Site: saxony
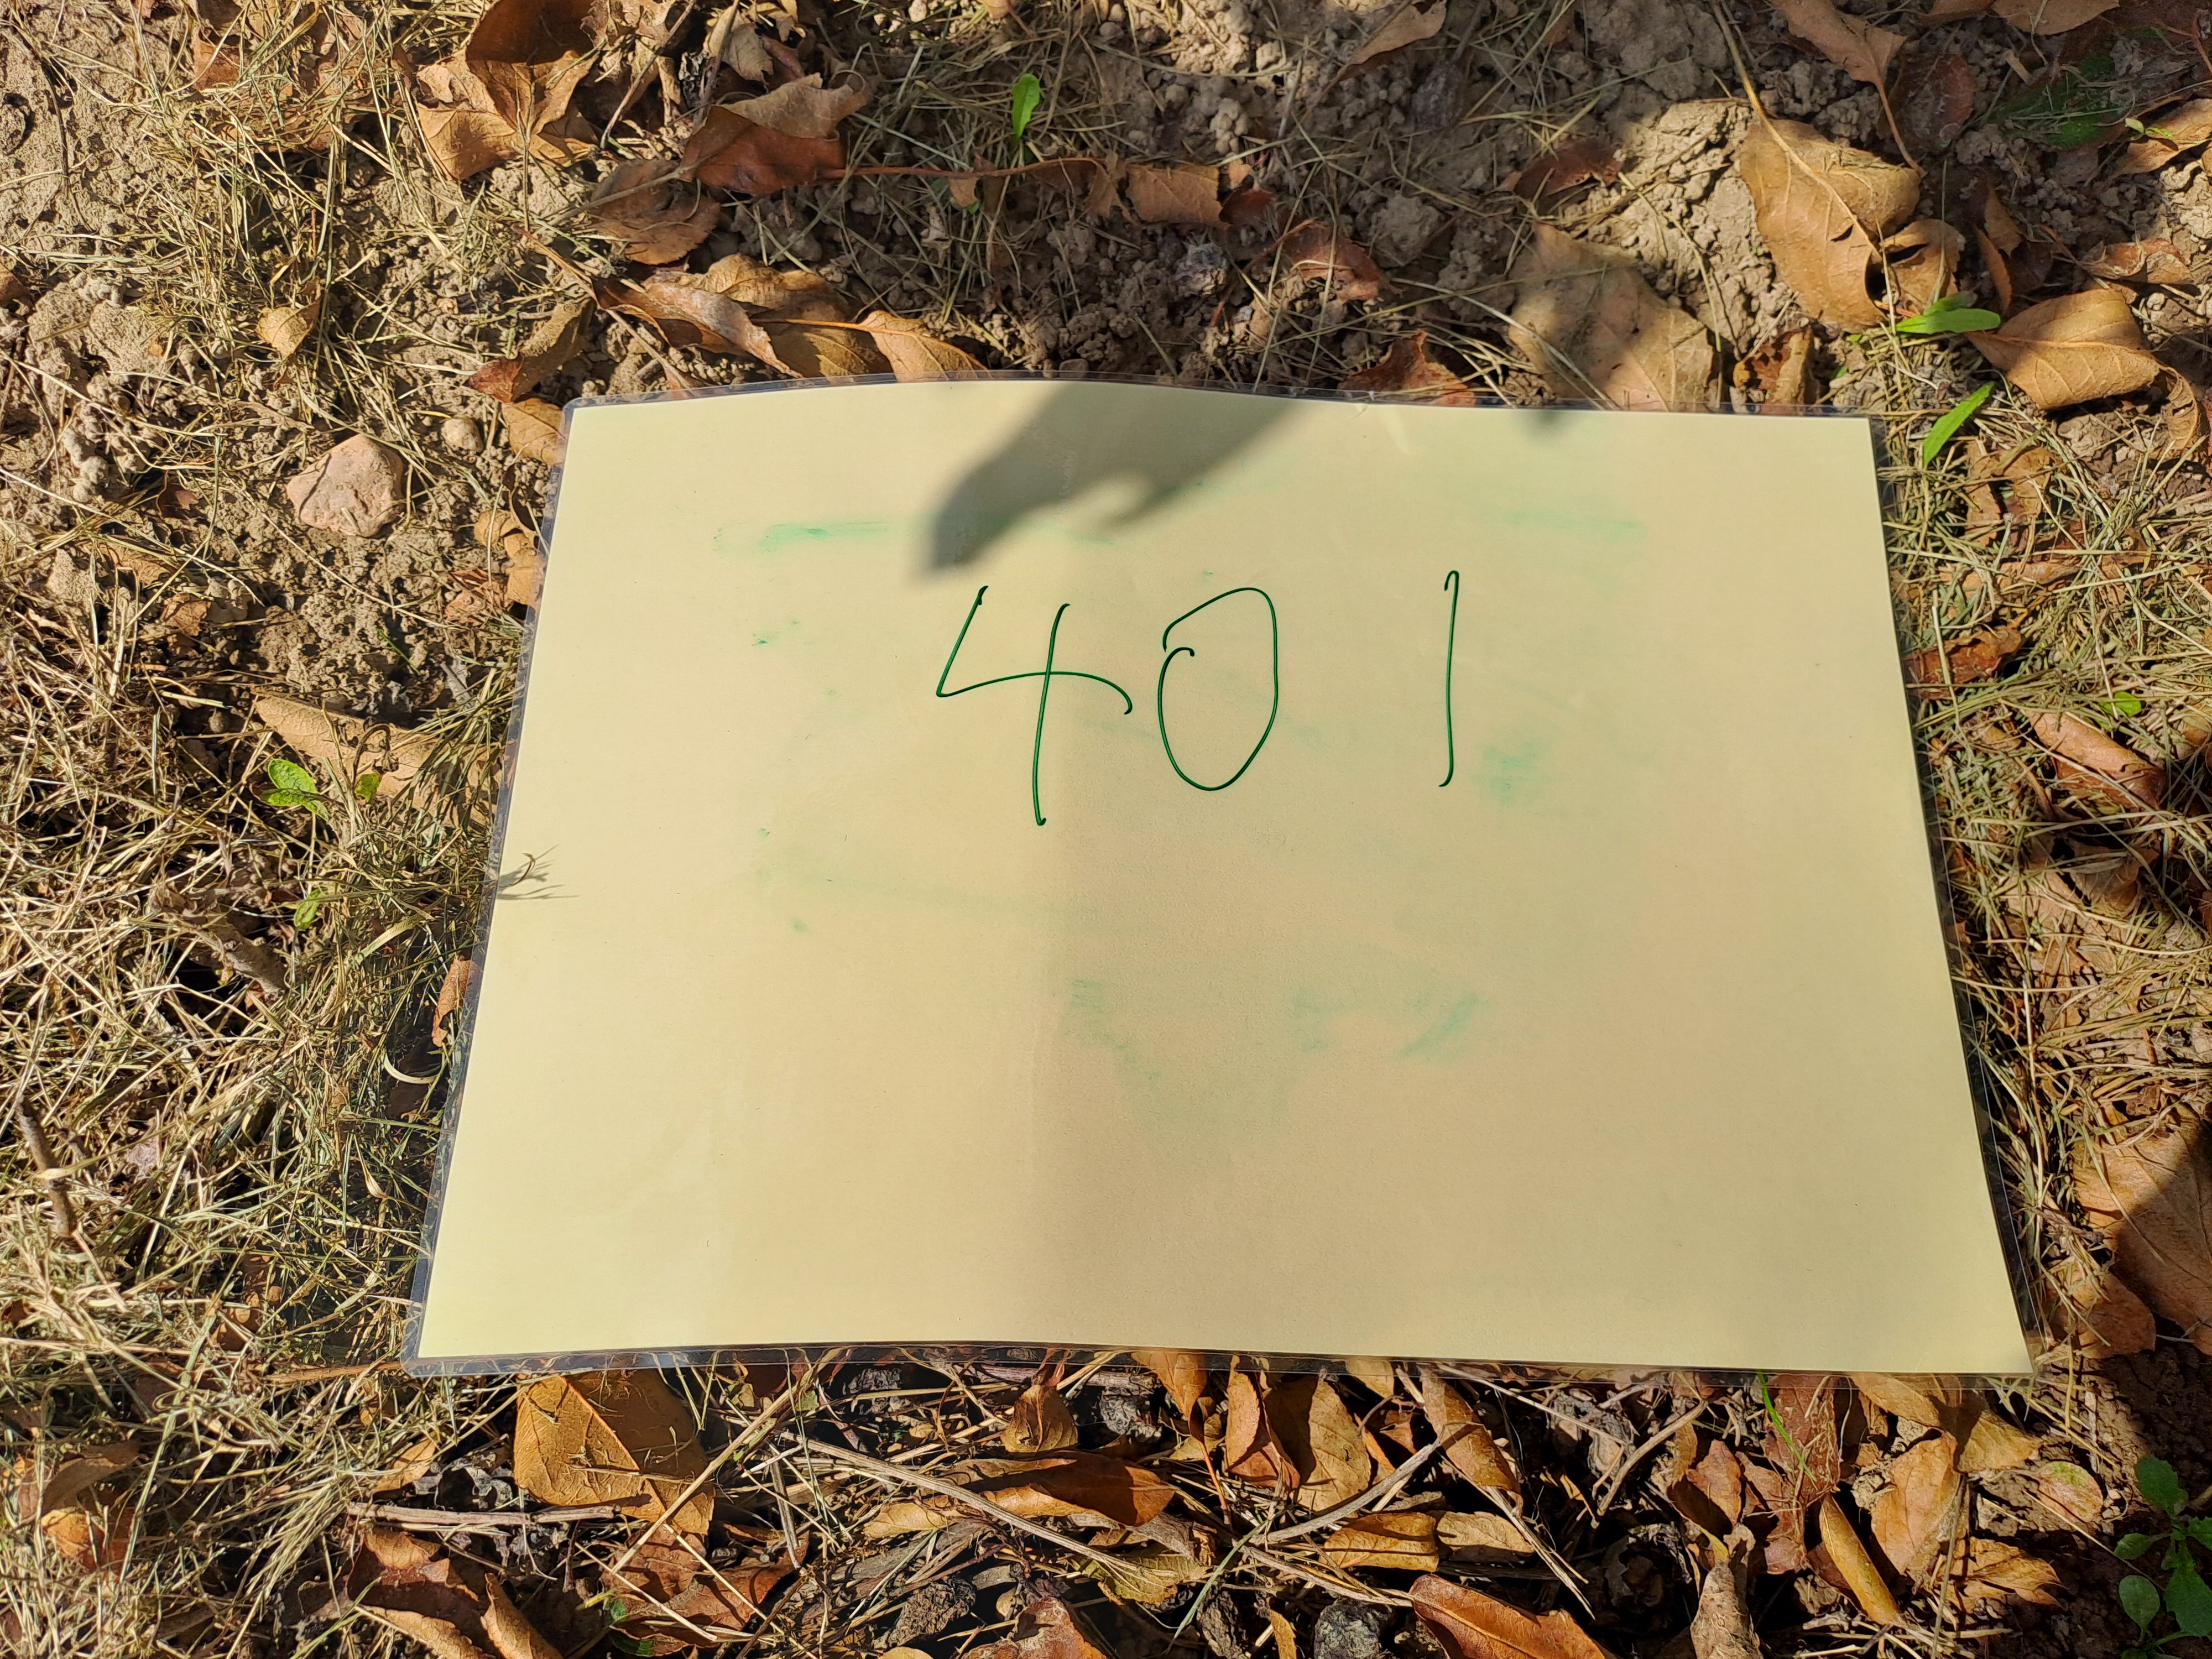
Growth stage (BBCH 85): Maturity of fruit and seed